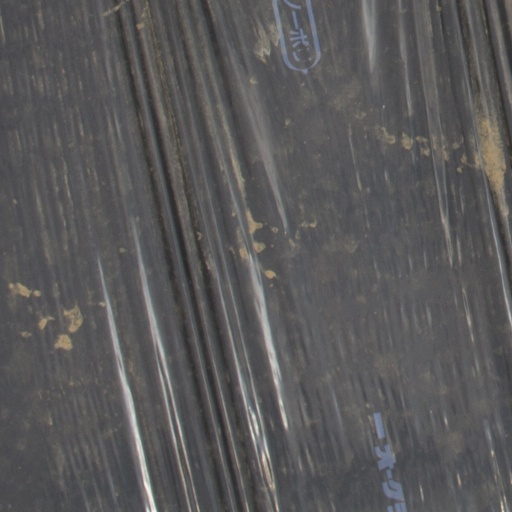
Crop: Jerusalem artichoke